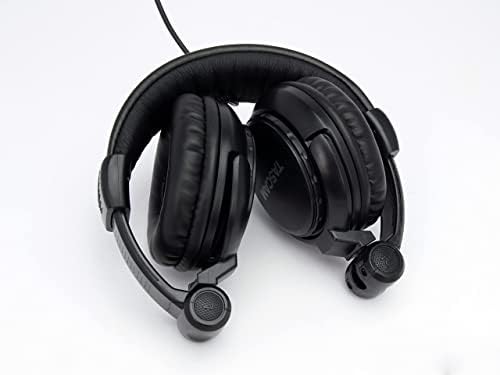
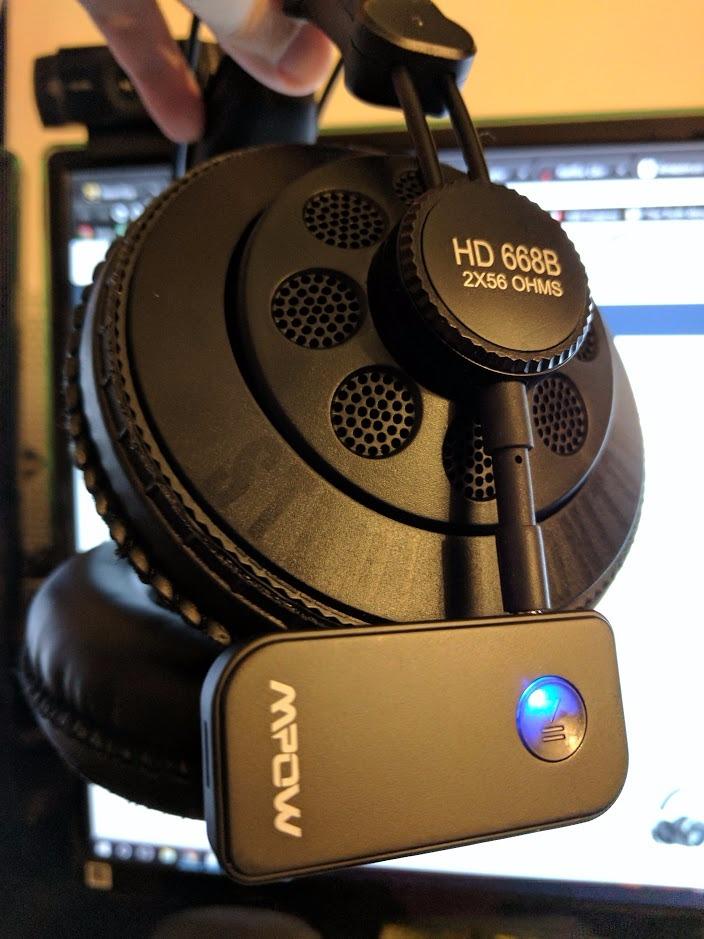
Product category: headphones
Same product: no